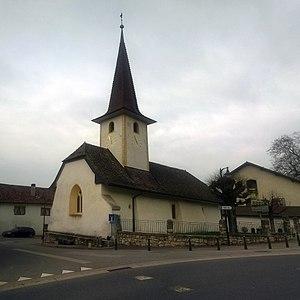
Paroisse protestante Éclépens